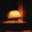
Label: lamp